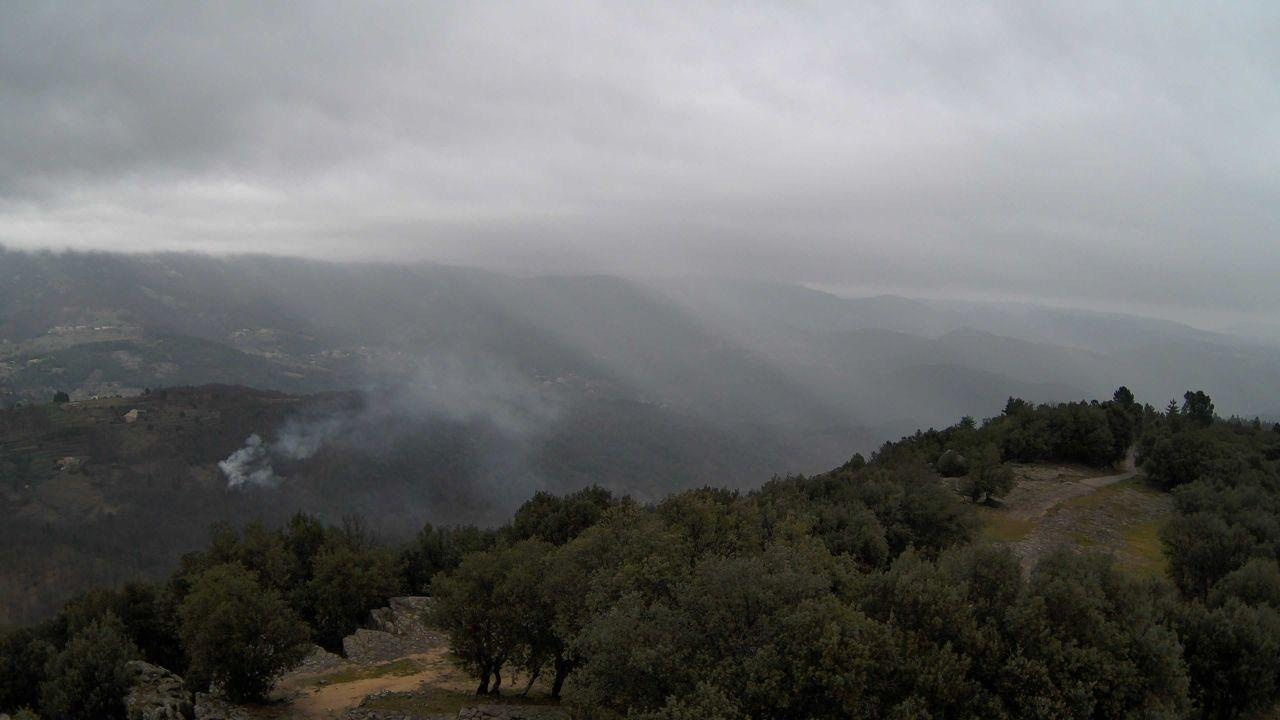
Fire: no
Smoke: yes